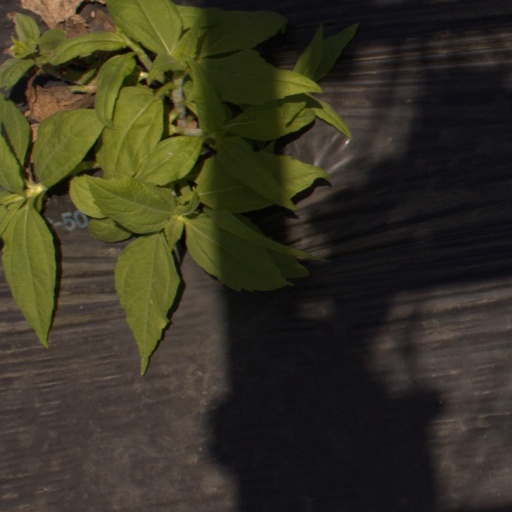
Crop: Jerusalem artichoke